Red team

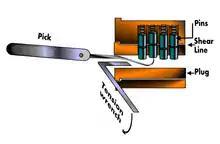
Diagram of how lock picking works. Contains a lock pick inserted into a cutaway view of a lock. The lock contains 4 small, spring-pushed cylinders on the top. The pick manipulates the cylinders. A tension wrench is also inserted into the lock.

Common security devices include doors, locks, fences, alarms, motion sensors, and ground sensors. Doors and locks are often faster and quieter to bypass with tools and shims, rather than lock picking. RFID locks are common at businesses, and covert RFID readers combined with social engineering during reconnaissance can be used to duplicate an authorized employee's badge. Barbed wire on fences can be bypassed by placing a thick blanket over it. Anti-climb fences can be bypassed with ladders.